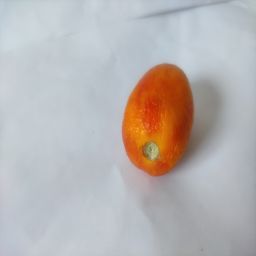
Crop: Tomato
Quality: Old